List of French historians

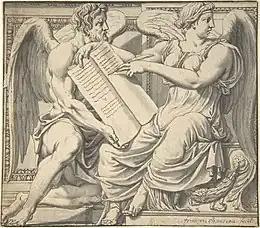
Allegory of History, by François Chauveau

This article includes French historians and other writers from France making important contributions to history, and having an article in either English or French Wikipedia.